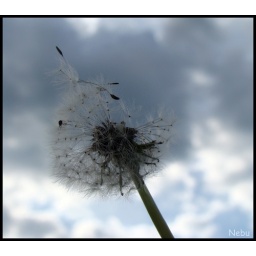
fly, free, you know, like a bird in the sky :&amp;gt;